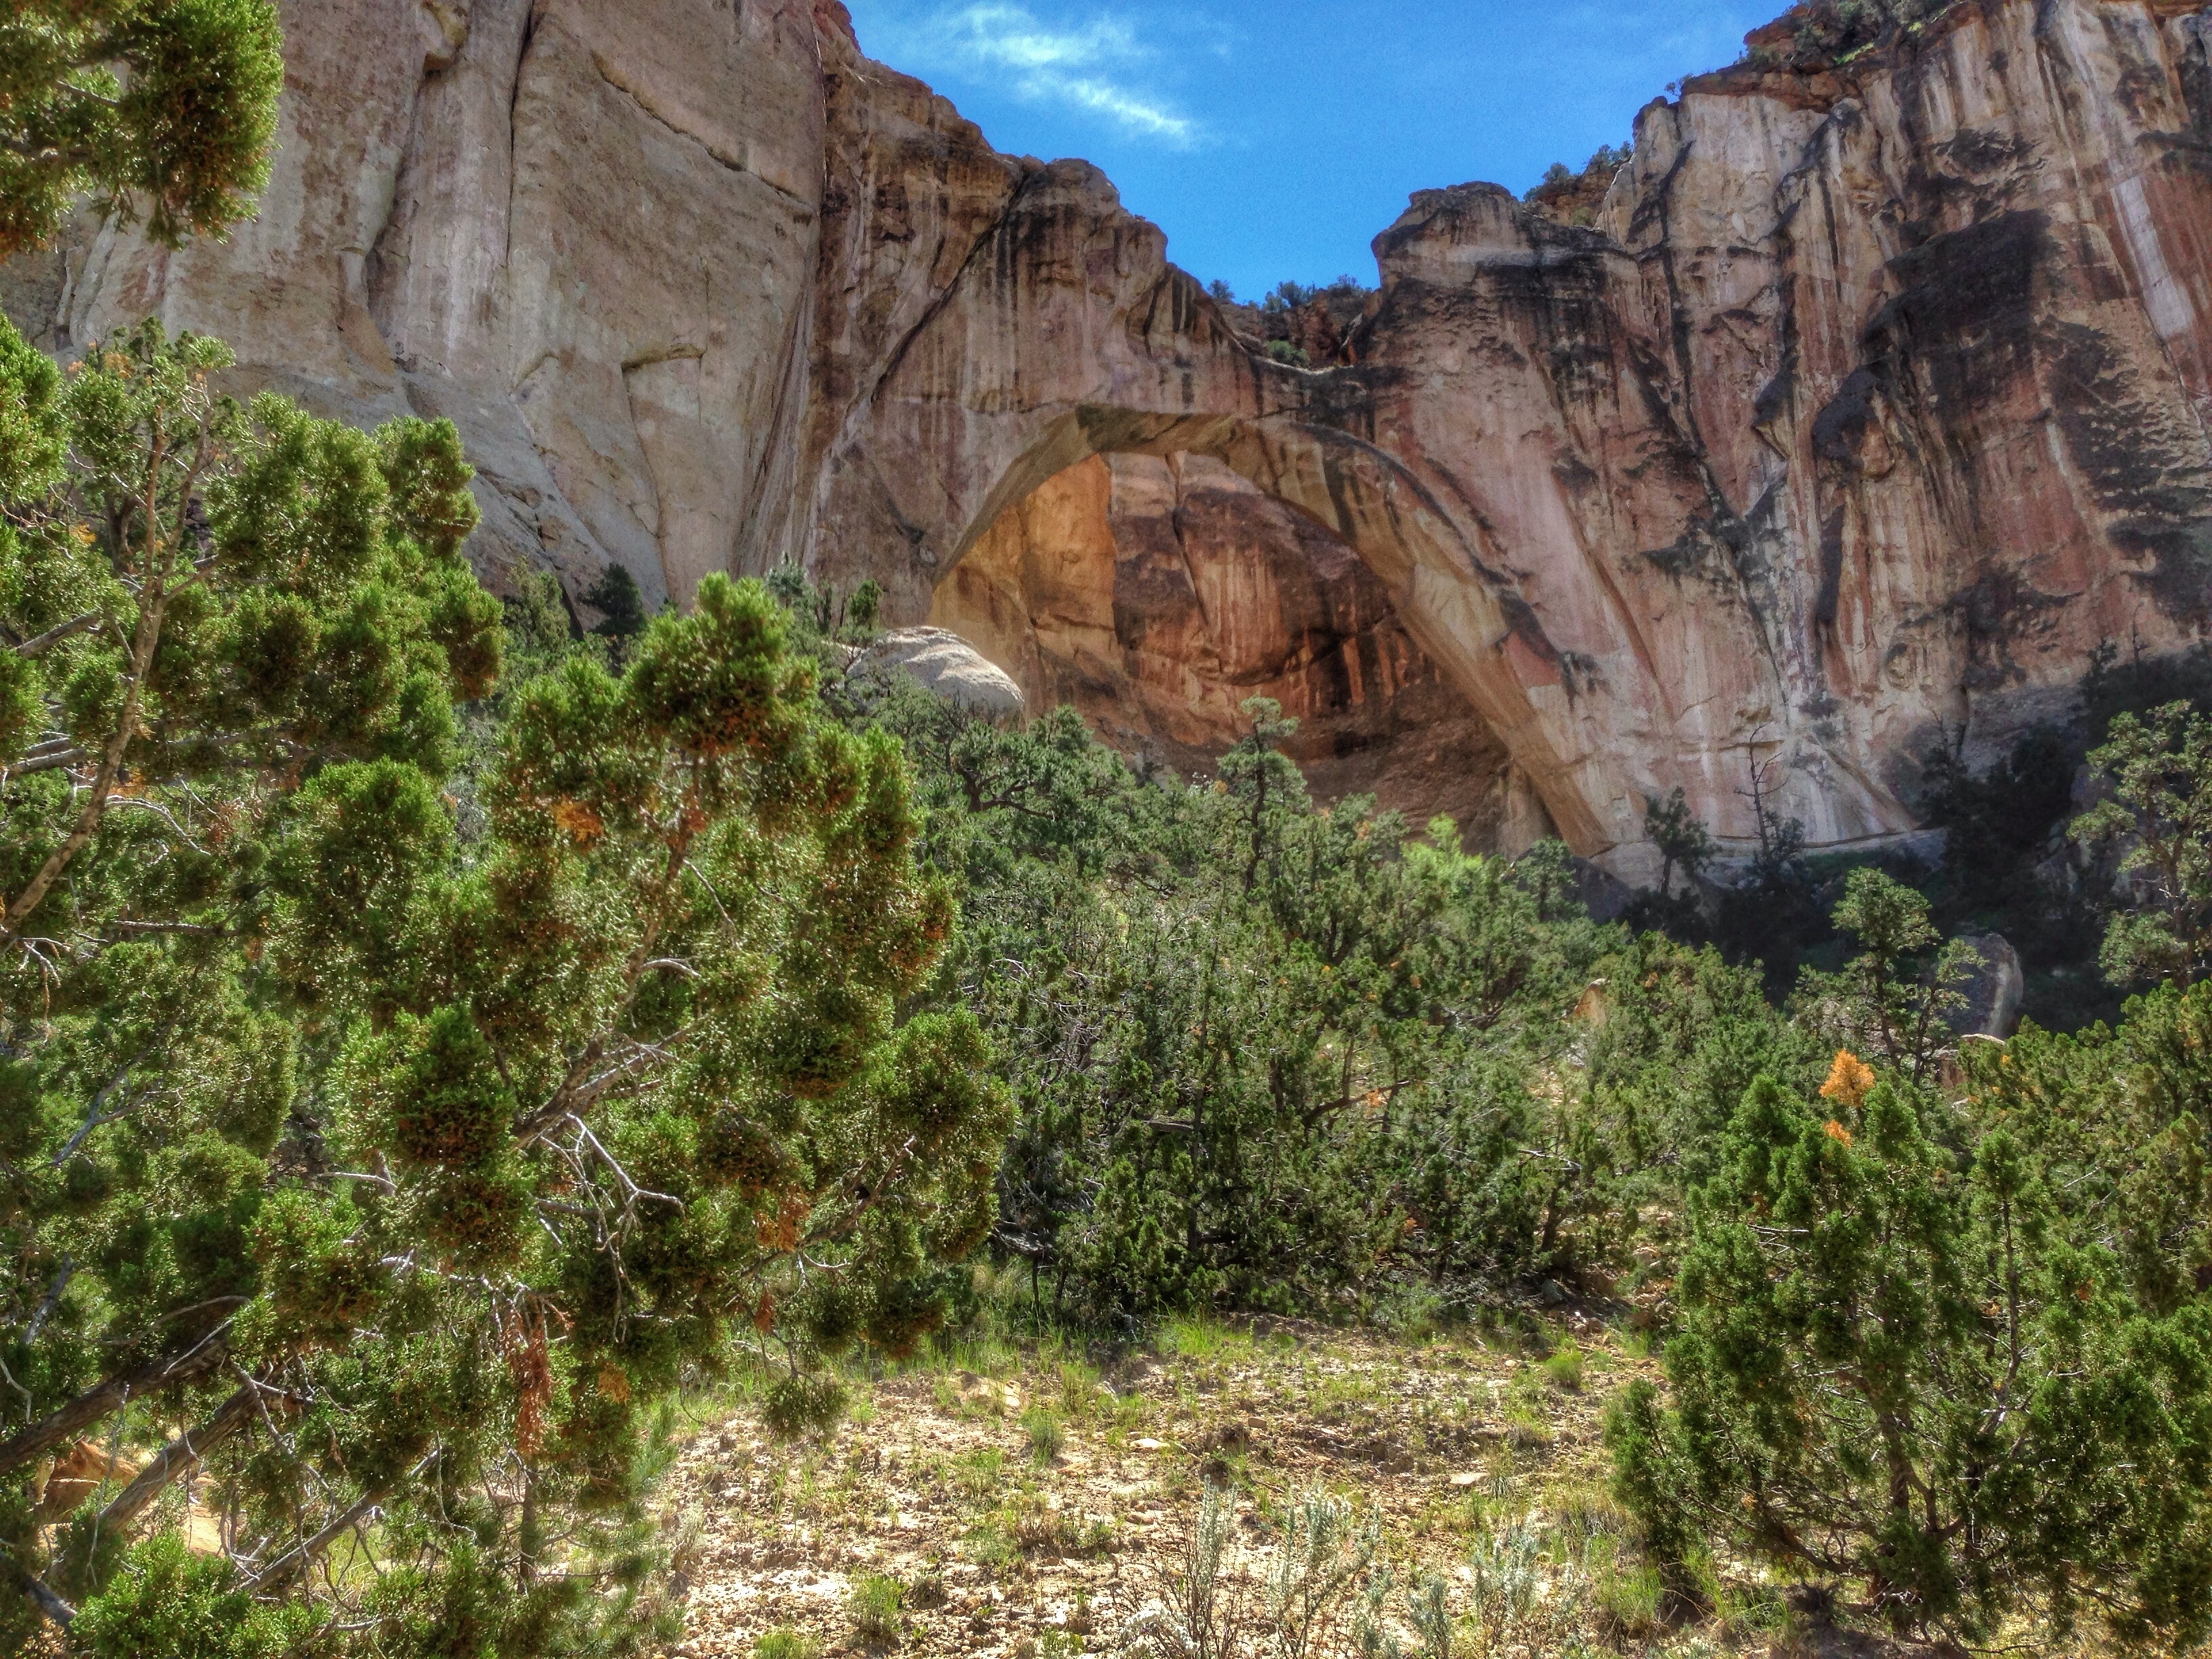
wilderness, trail, valley, formation, cliff, canyon, terrain, national park, ridge, geology, ravine, plateau, wadi, landform, geological phenomenon